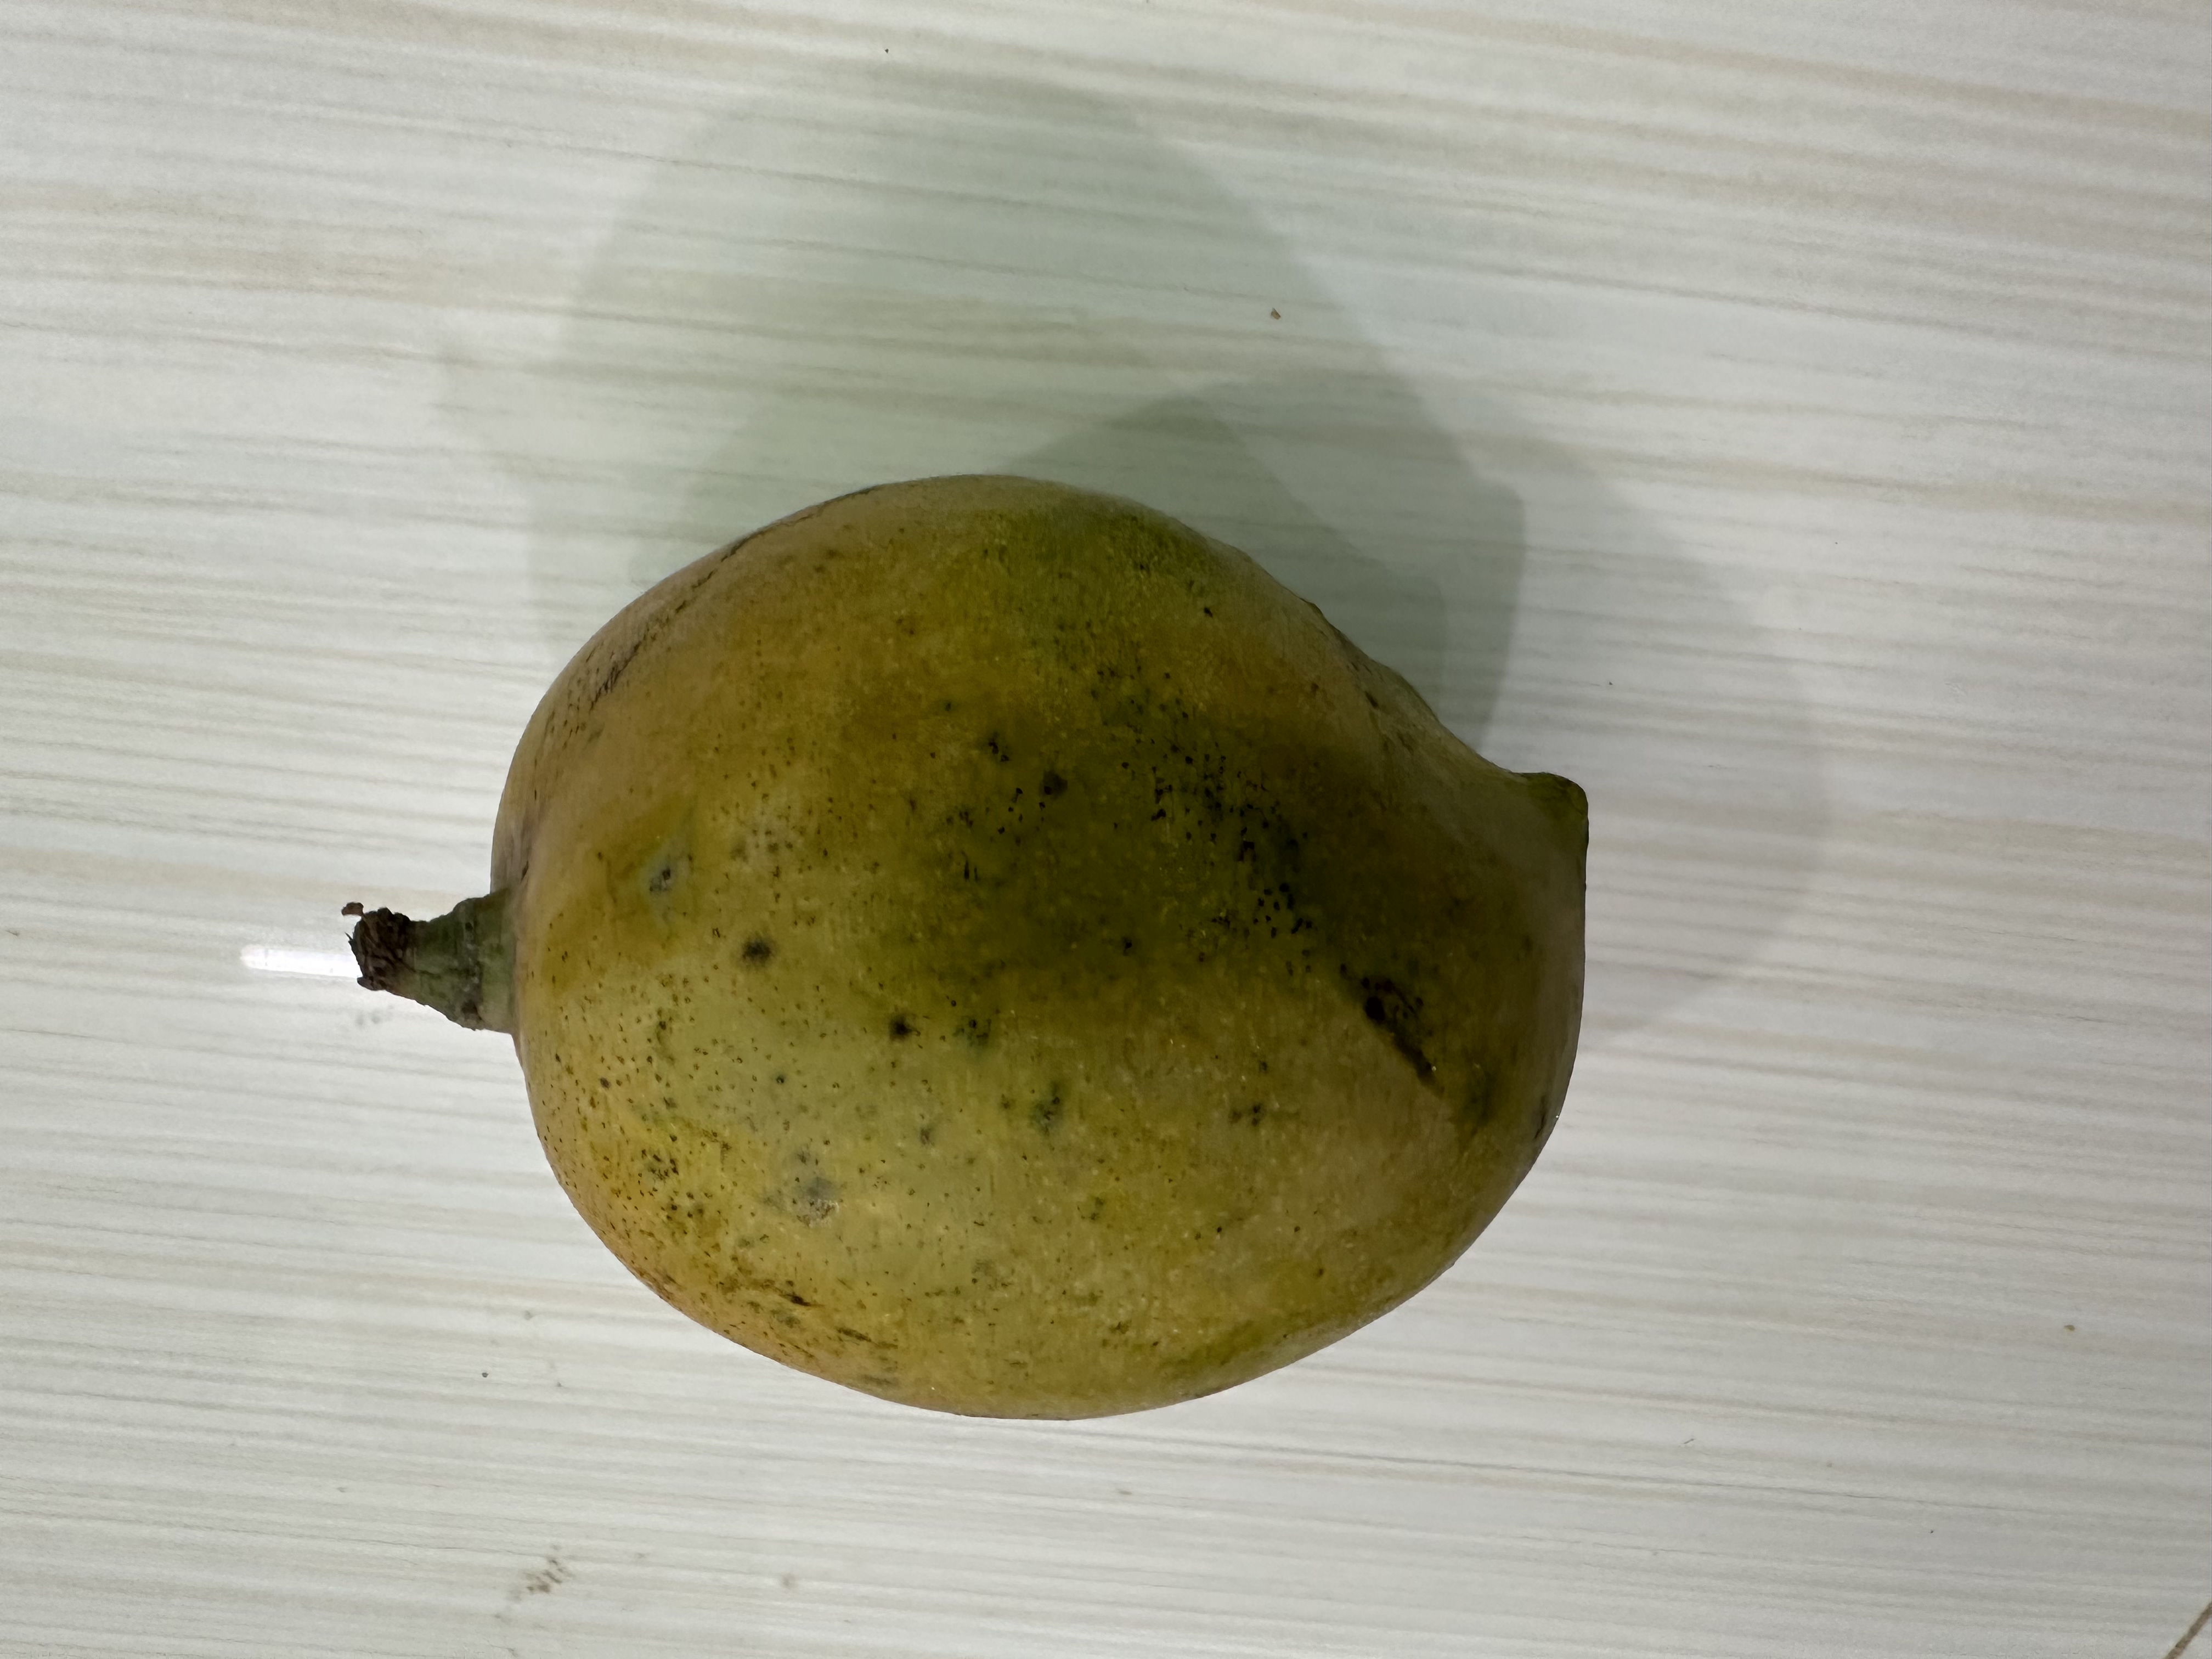
Mango variety: Nilambori